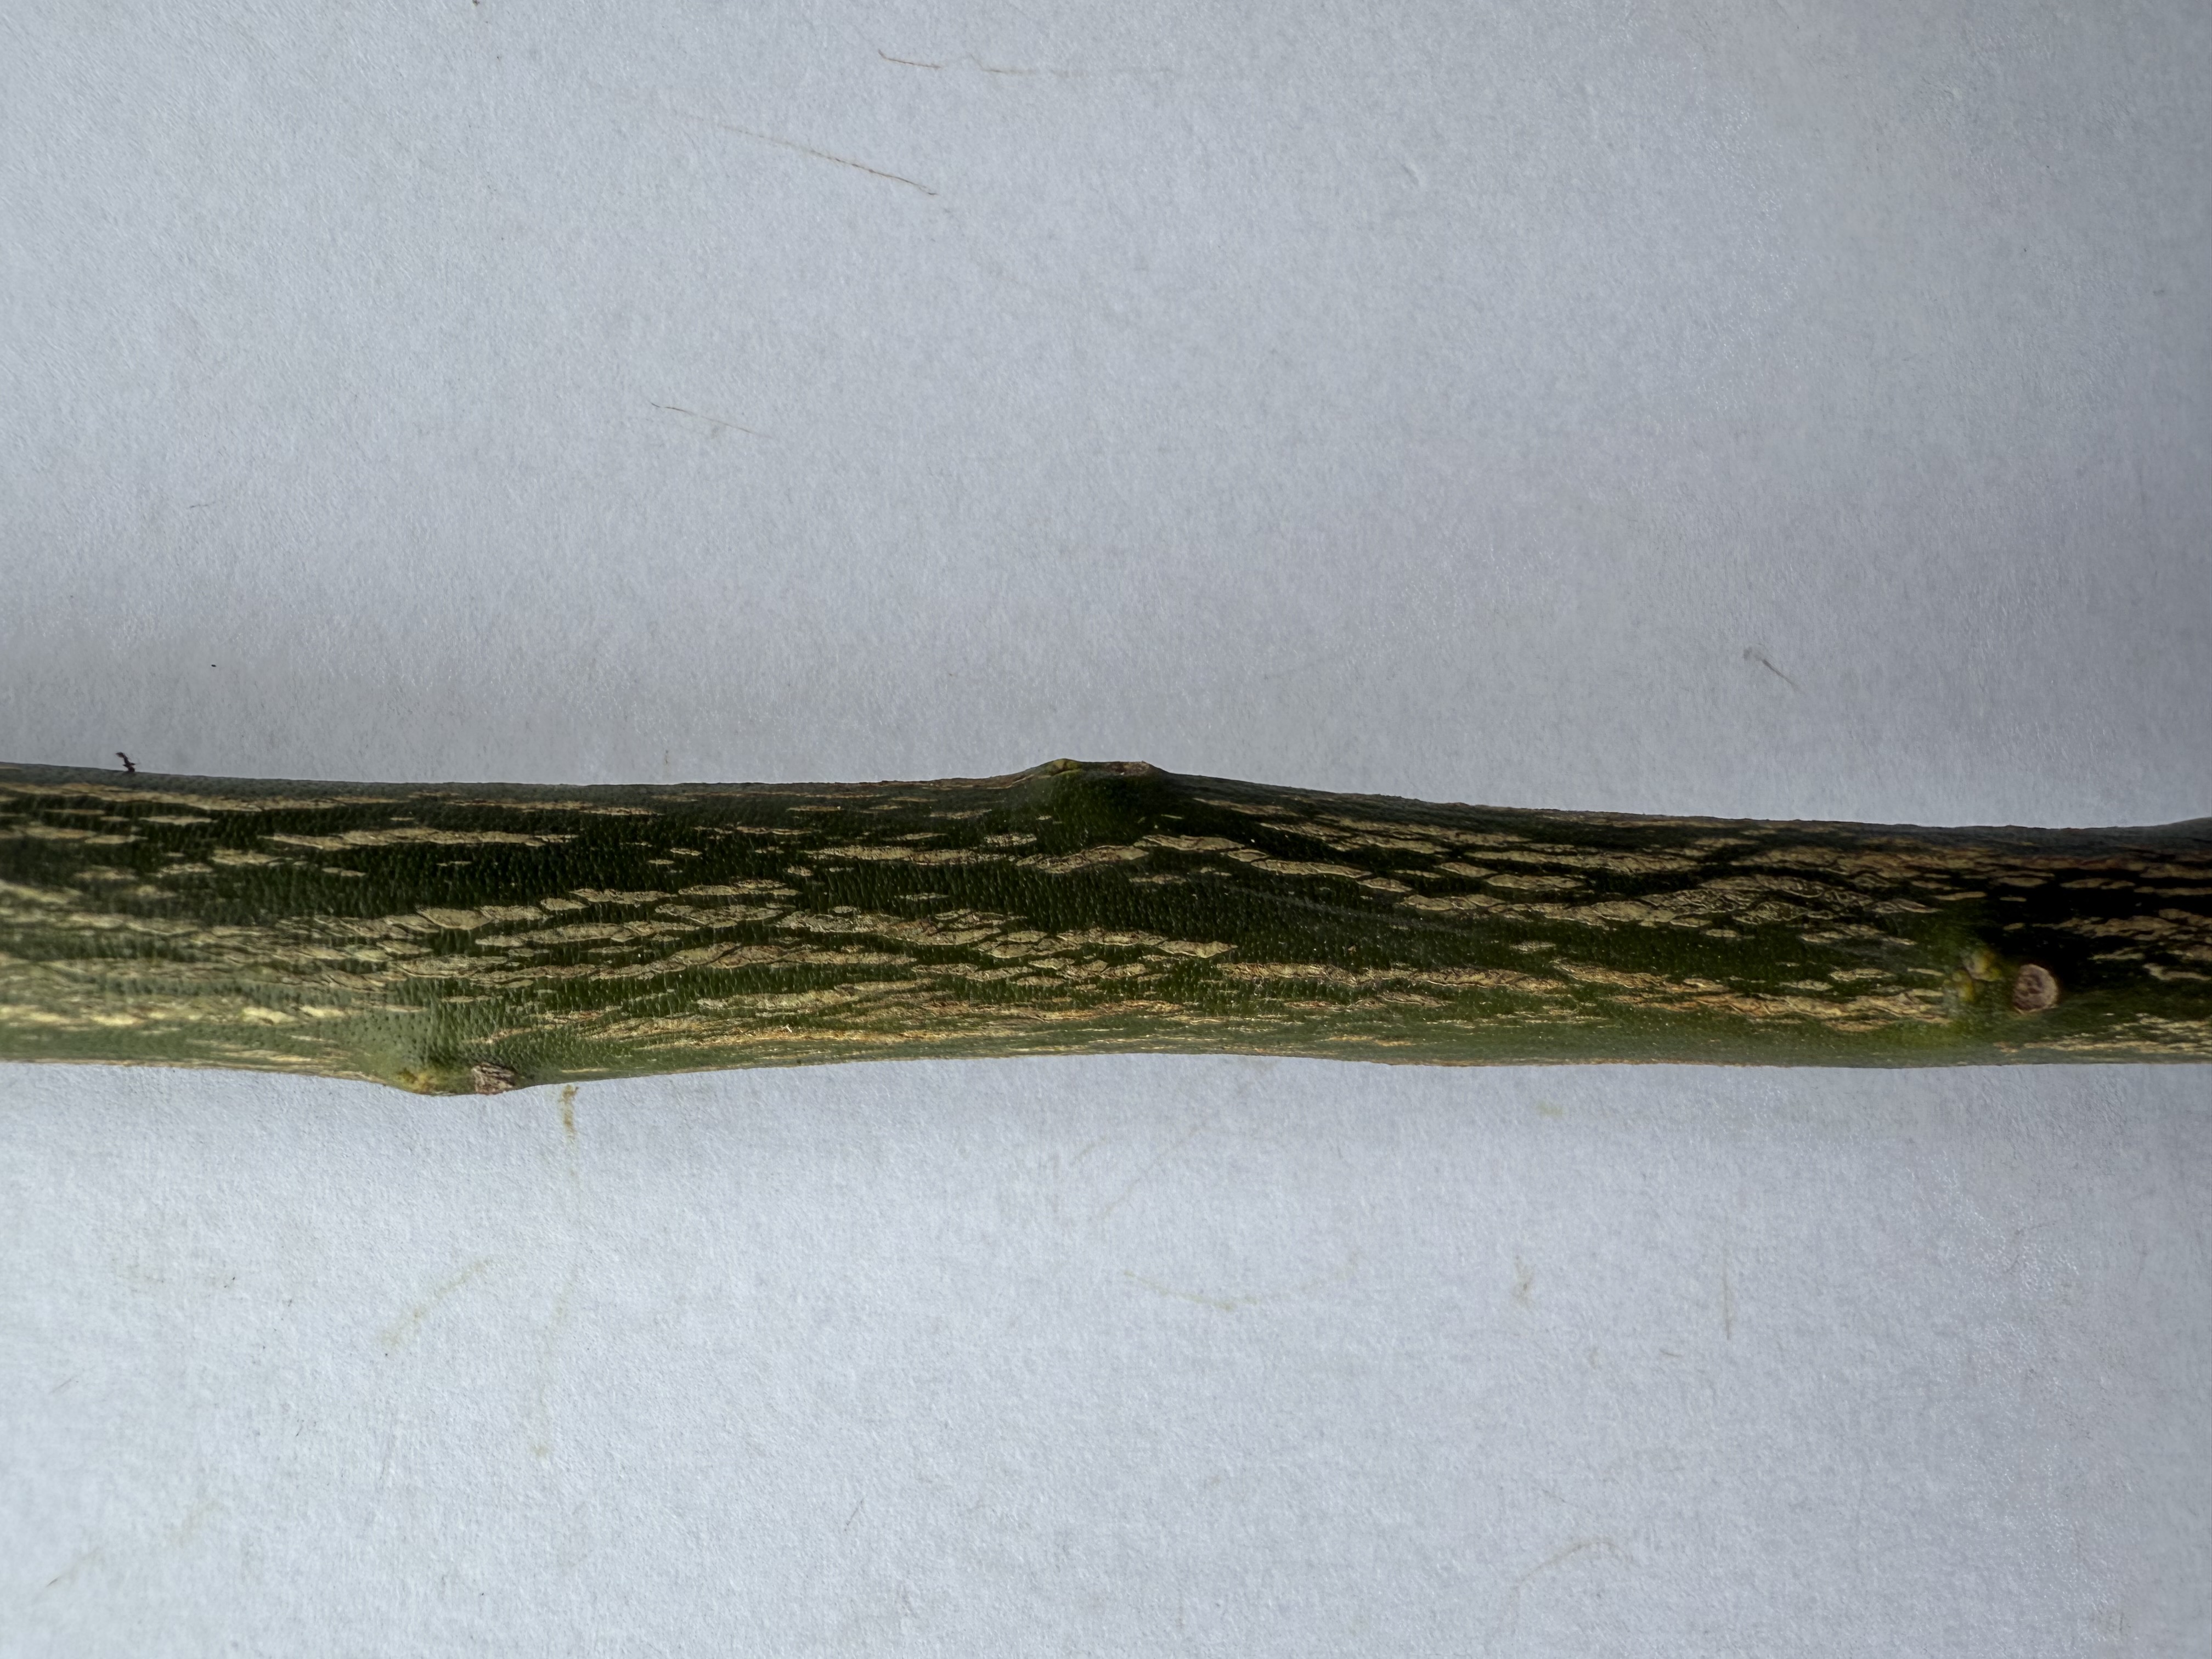
Variety: Kumquat